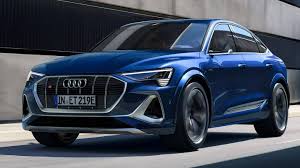
Label: noambulance